GURPS Uplift

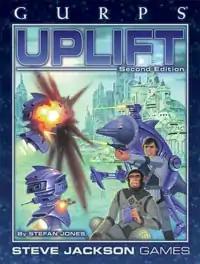
Cover art of 2nd edition by Alan Gutierrez, 2003

SJG first published the rules for "GURPS" in 1986, then immediately released a second edition in 1987, and a third edition in 1988. "GURPS Uplift" was a supplement for the third edition rules, a 128-page softcover book written by Stefan Jones and published in 1990 by SJG with artwork by Tom Baxa, Dan Frazier, and Shea Anton Pensa.